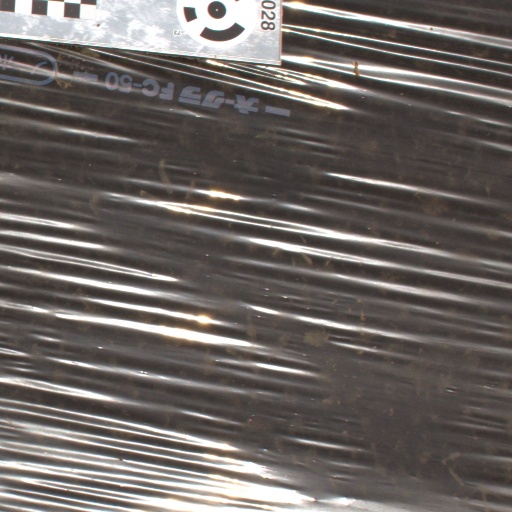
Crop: Jerusalem artichoke